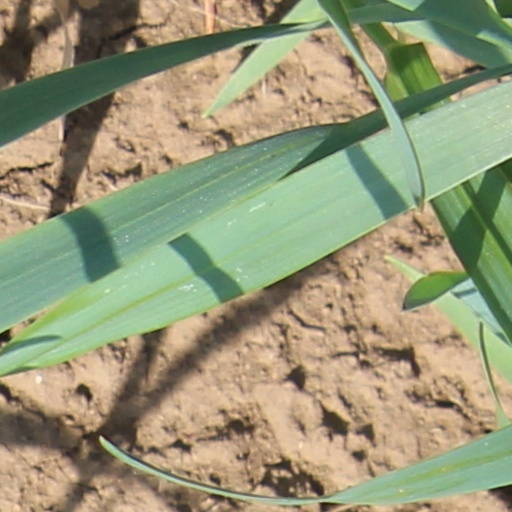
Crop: wheat